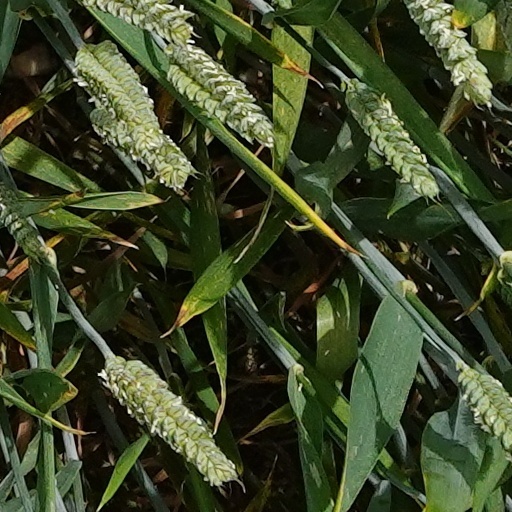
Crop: wheat